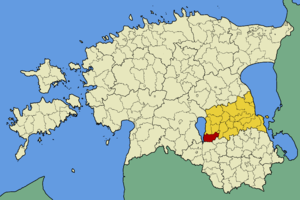
La commune de Rõngu est une municipalité rurale de la région de Tartu en Estonie. Elle s'étend sur une superficie de 164,1 km².